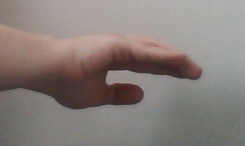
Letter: jeem